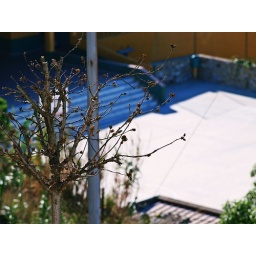
I love the brown color of the leaves of the trees in autumn